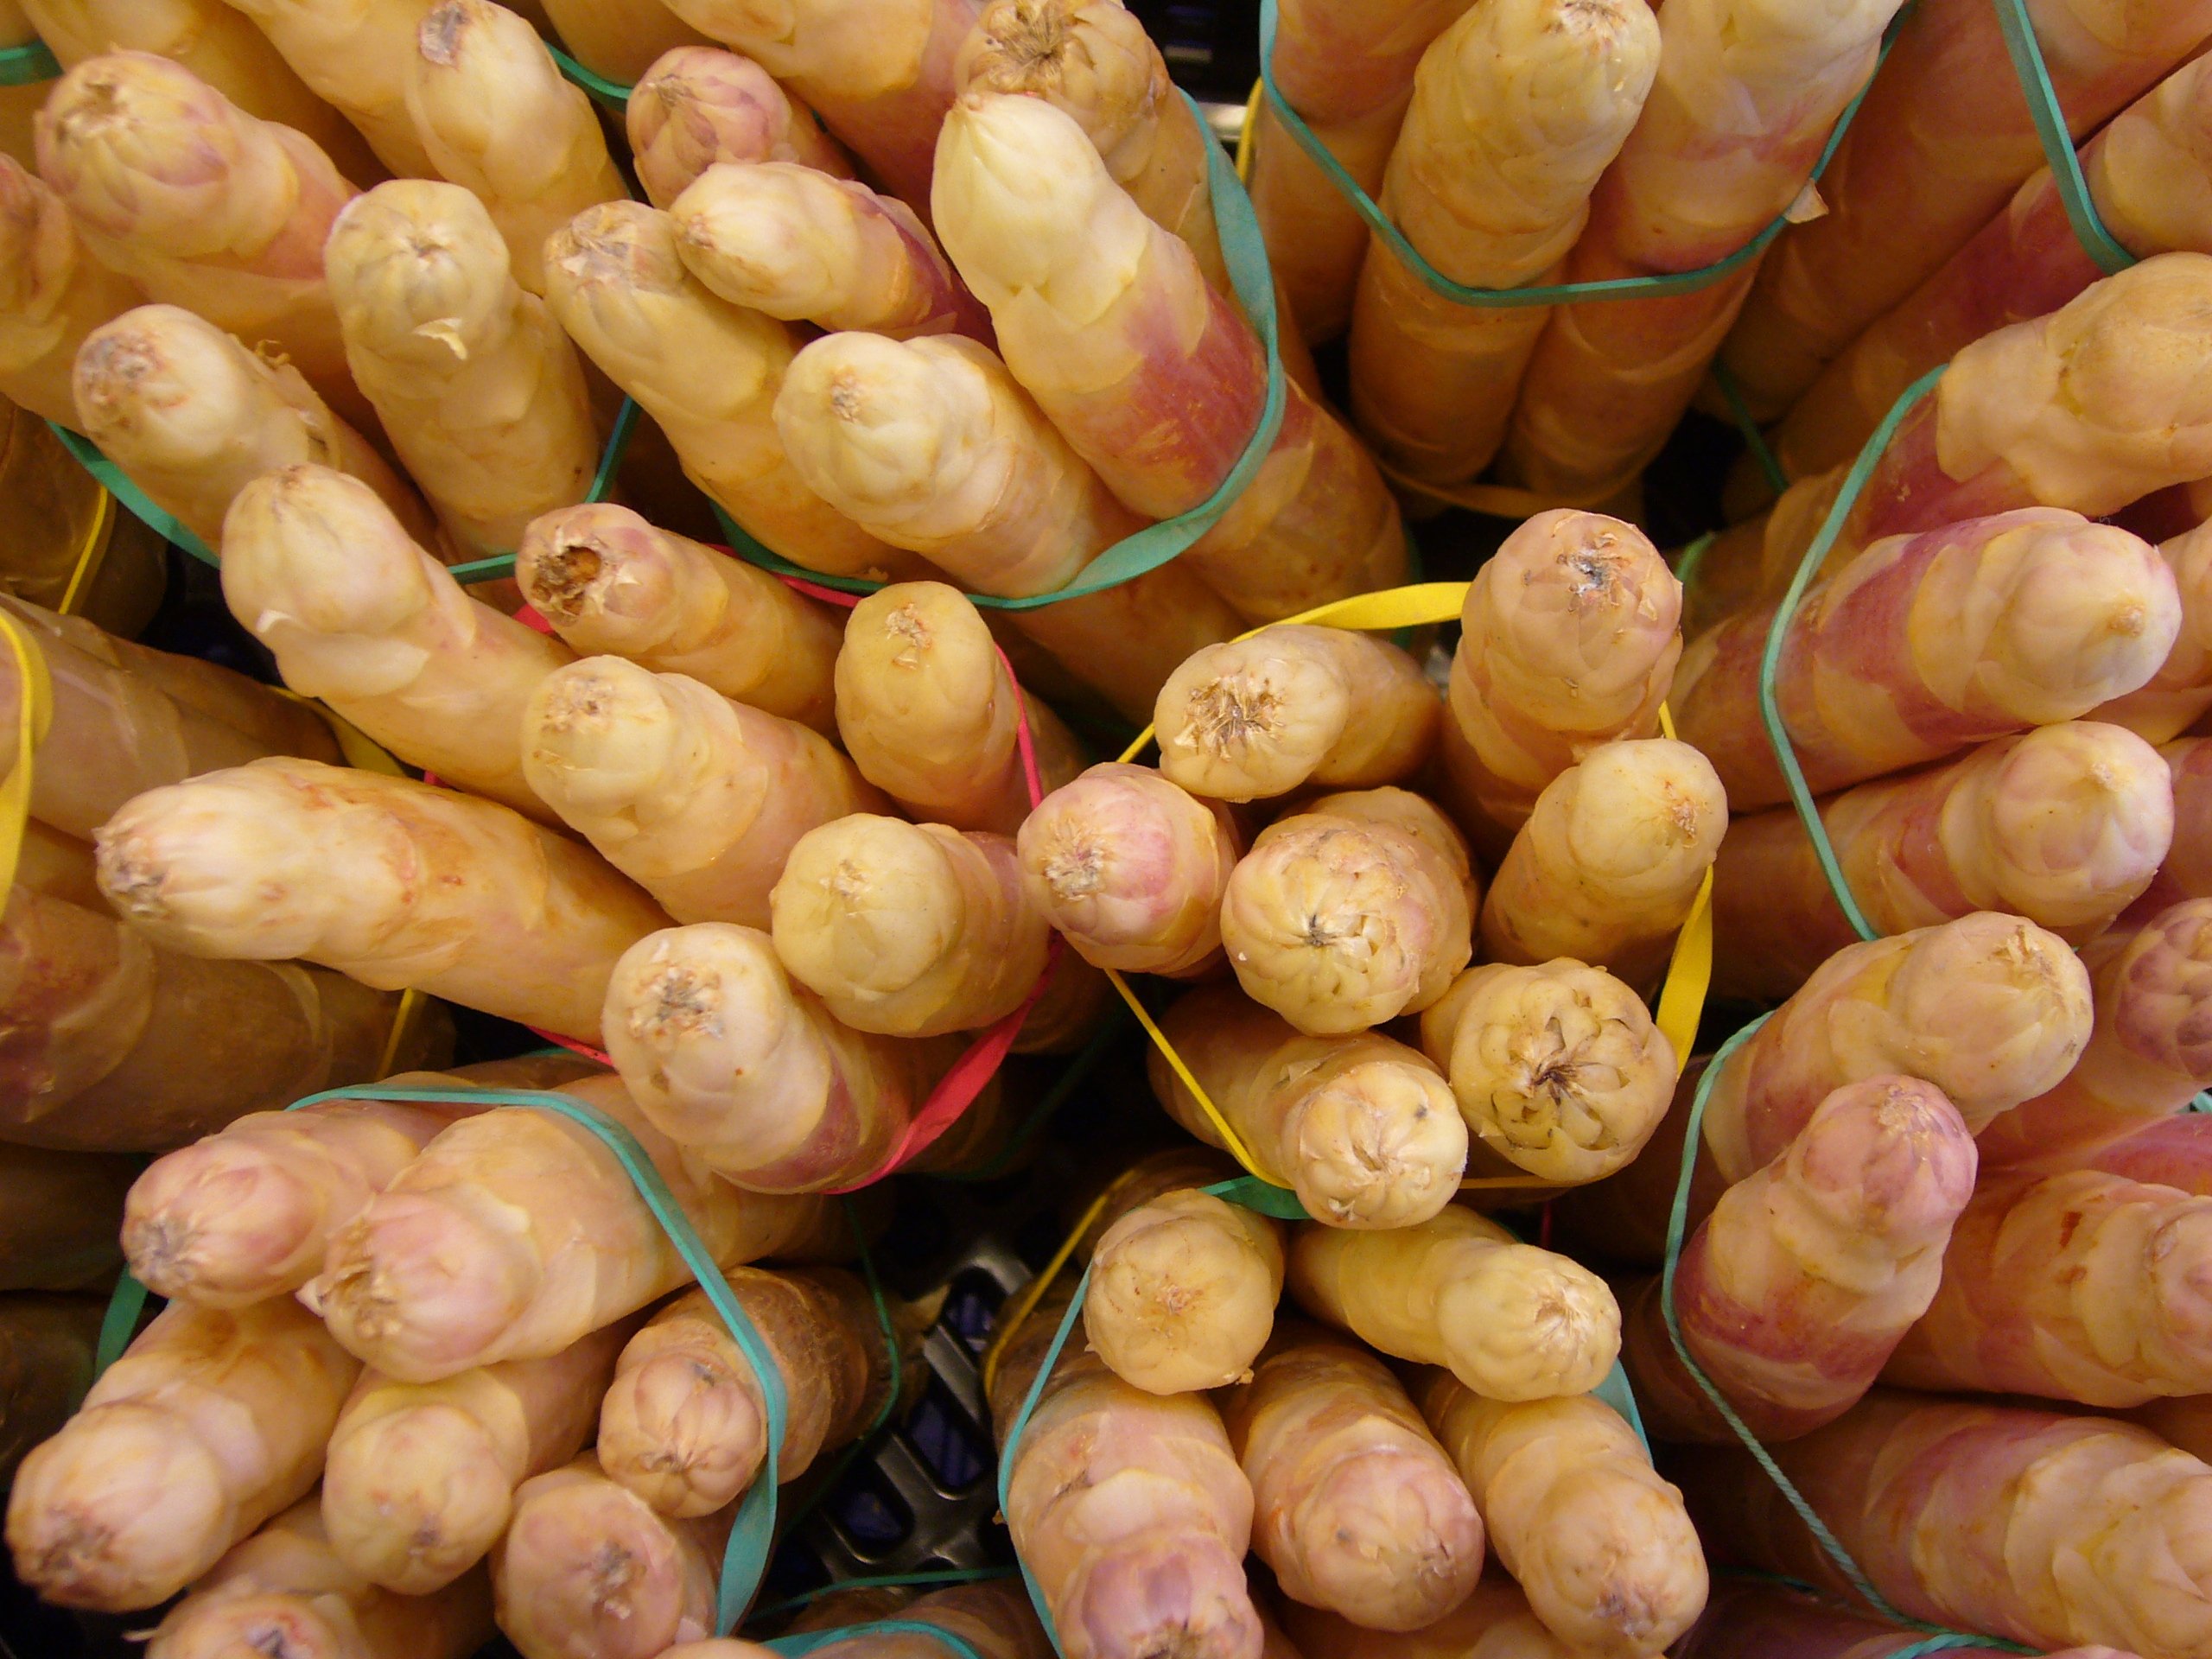
plant, white, fruit, food, produce, vegetable, market, healthy, cook, vegetables, asparagus, flowering plant, land plant